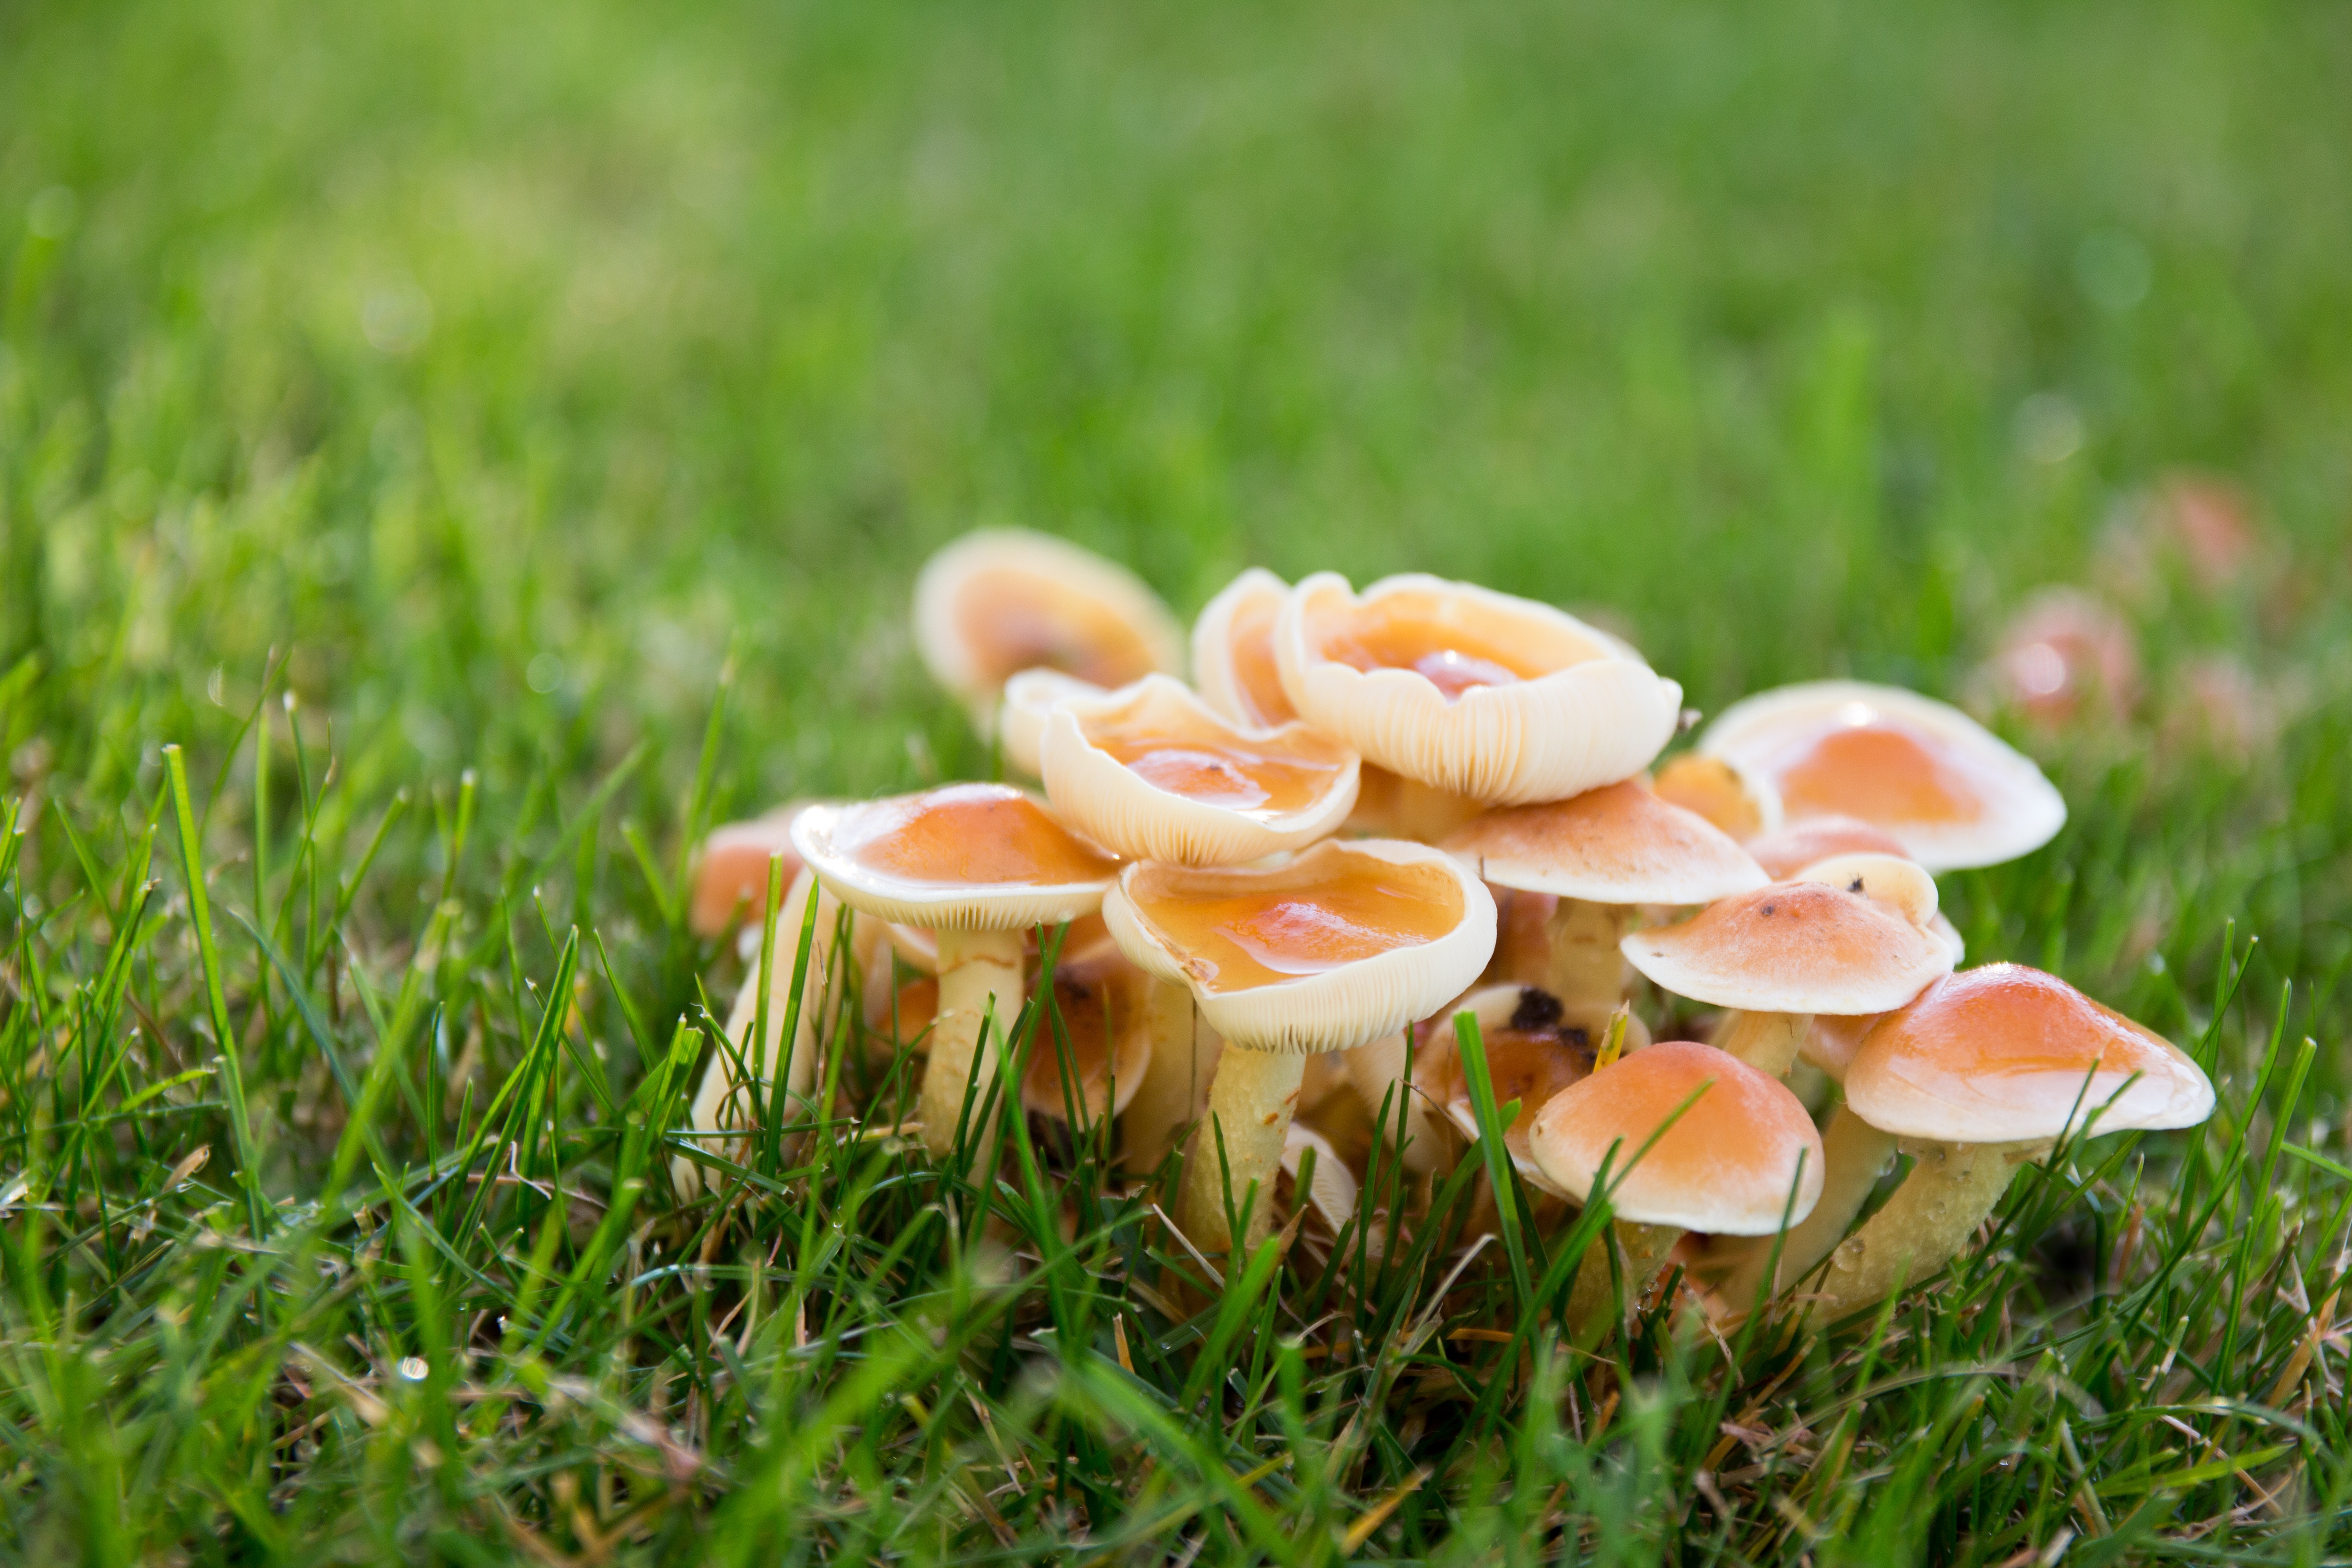
nature, forest, grass, group, plant, lawn, meadow, leaf, flower, raindrop, wet, mystical, green, collection, macro, small, autumn, brown, botany, mushroom, garden, close, eat, flora, fight, fungus, fantastic, mushrooms, rush, moist, magical, mushroom hat, collect, autumn forest, search, haunting, morgentau, macro photography, magic forest, front yard, autumn meadow, conjure, edible mushroom, eliminate, mushroom stalk